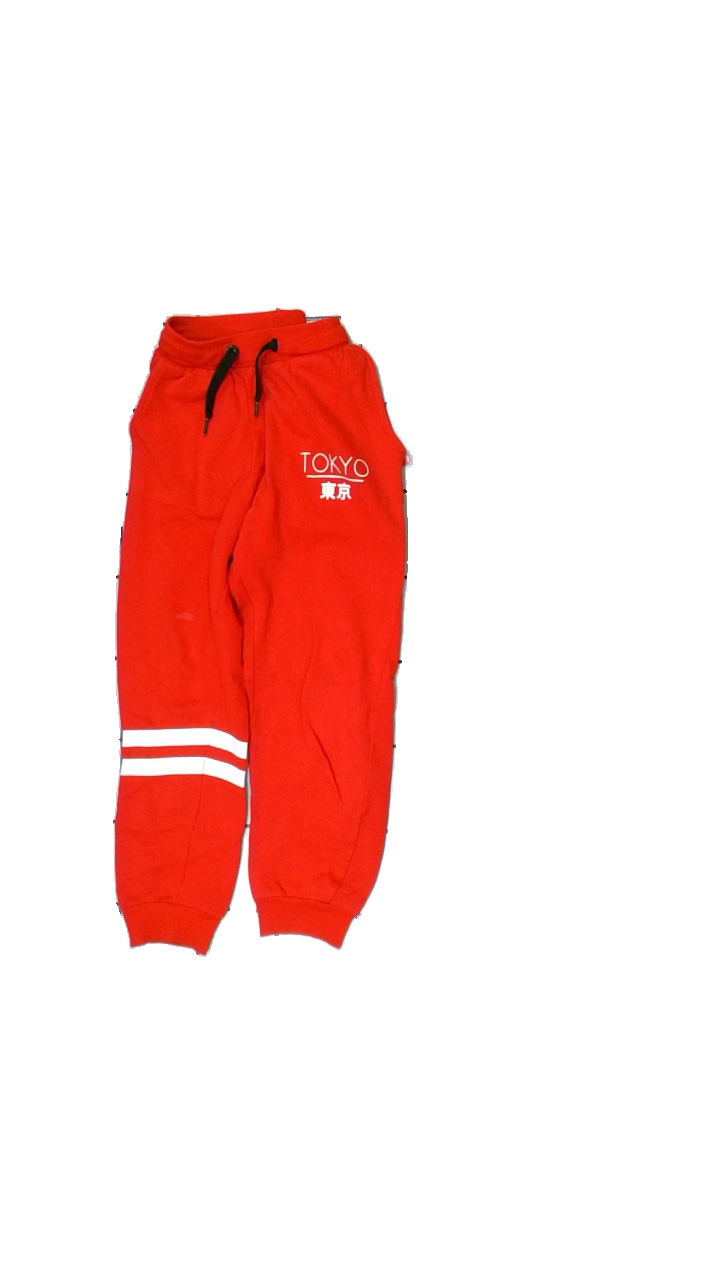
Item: Trousers (Children)
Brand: Uniq Young
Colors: Red
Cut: Regular
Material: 83% cotton, 17% polyester
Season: All
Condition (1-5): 1
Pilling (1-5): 3
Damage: Torn pocket seam
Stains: Minor
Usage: Export
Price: <50